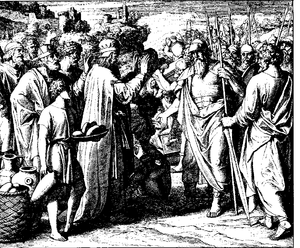
Gravure en bois pour «Die Bibel in Bildern», 1860. Português: Contenda entre Abrão e Melchisedec"